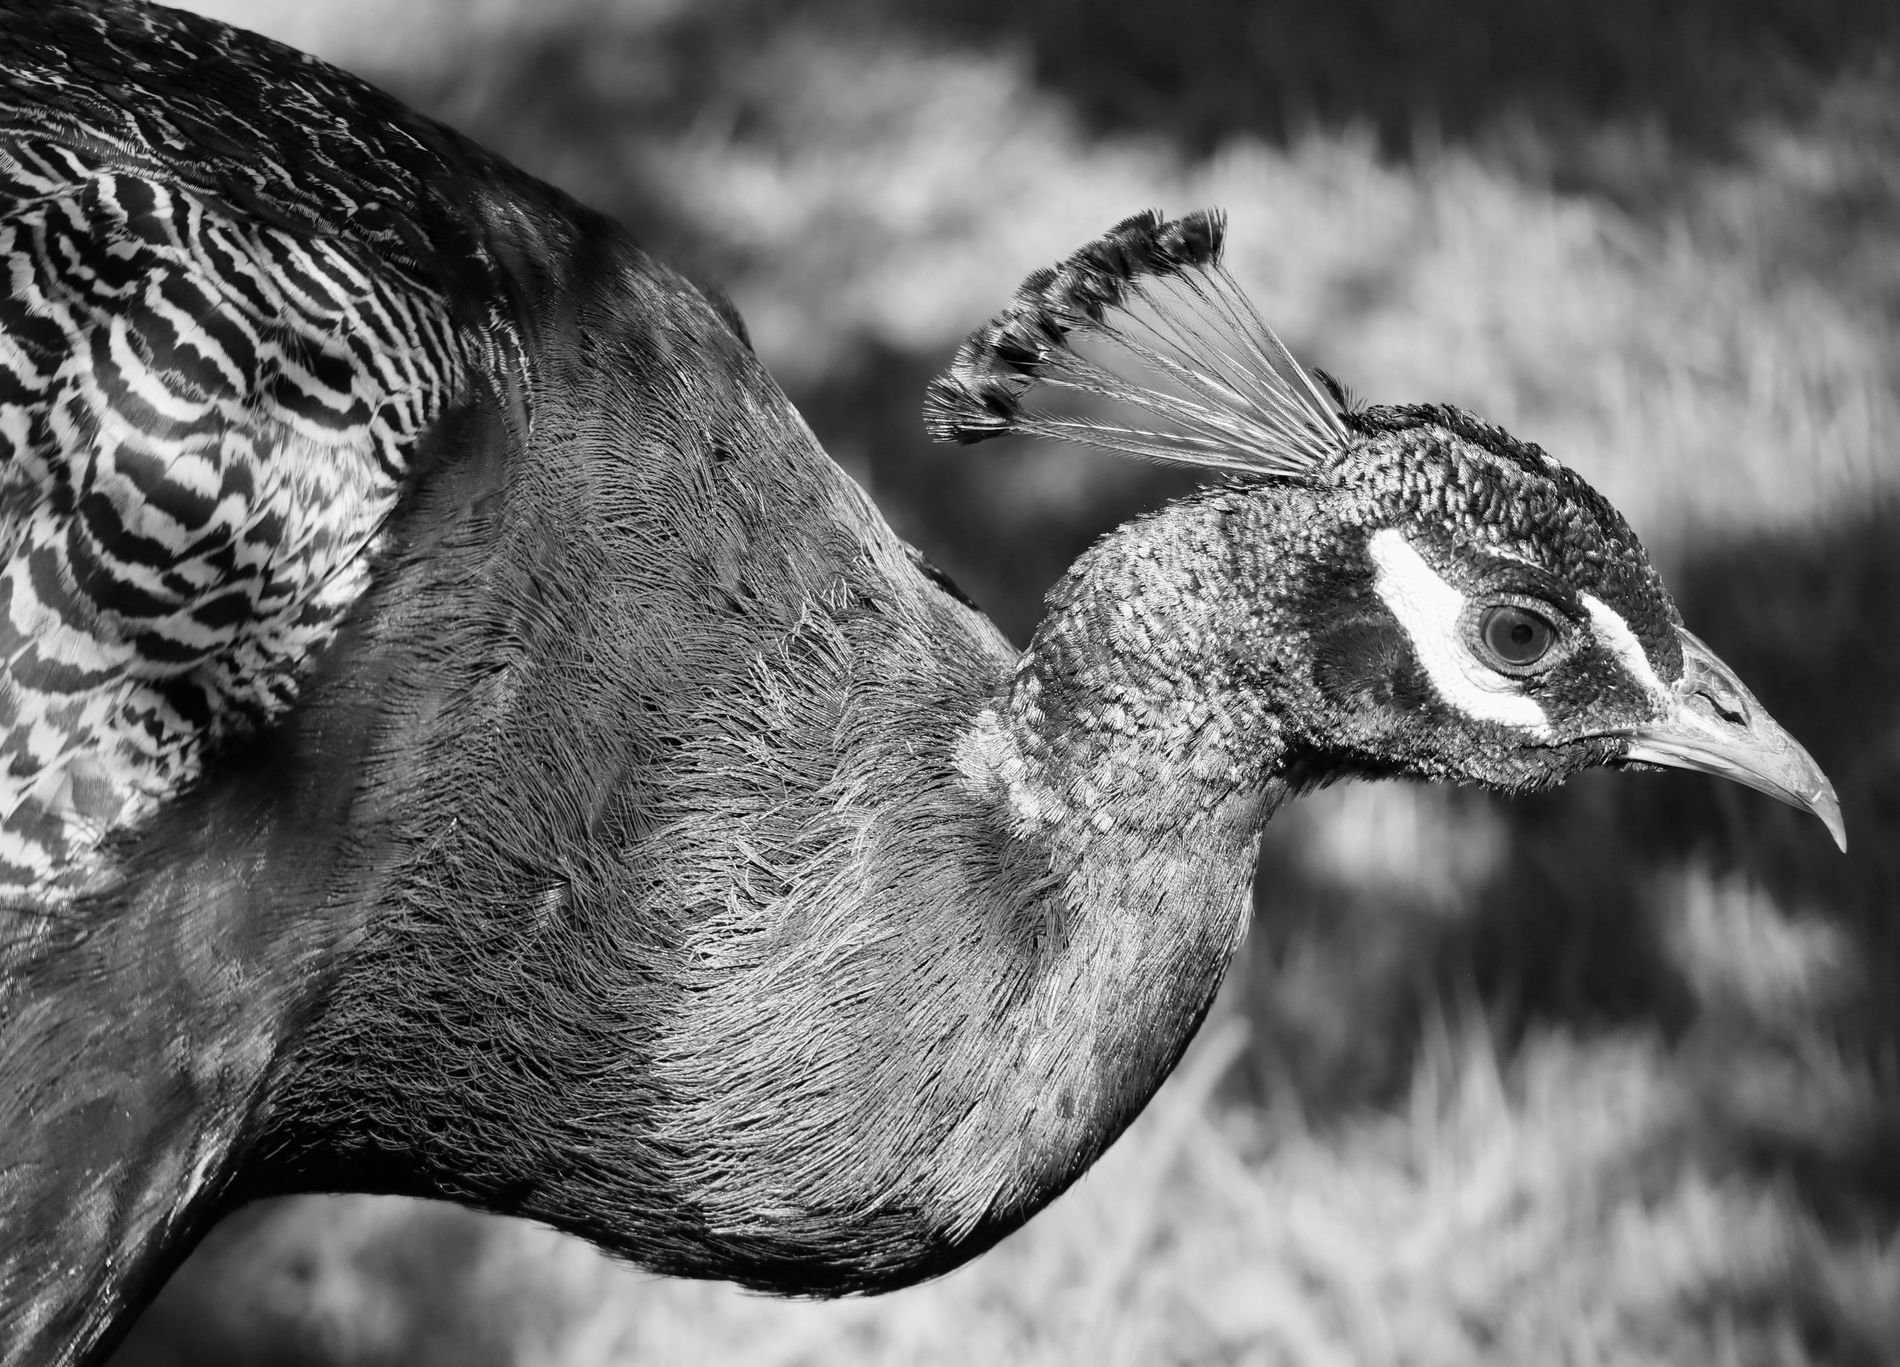
Elegant Peacock
The photo shows a peacock from its beak to half its body. The peacock has feathers on its head like wearing a crown. The background is blurry, but it looks like a field.
The photo is taken at a close-up level focusing on the peacock with its beak, eyes, and feather details. The color palette is simple, with black and white only which adds sharpness to the peacock's details. The lighting is natural, coming from the sun. The photo gives an elegant atmosphere.
Labels: Animal, Beak, Bird, Peacock, Blur, Field